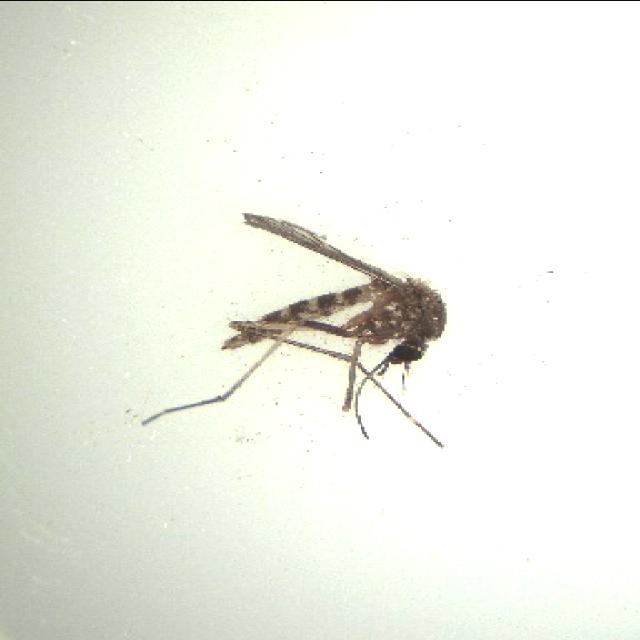
Species: aedes_vexans